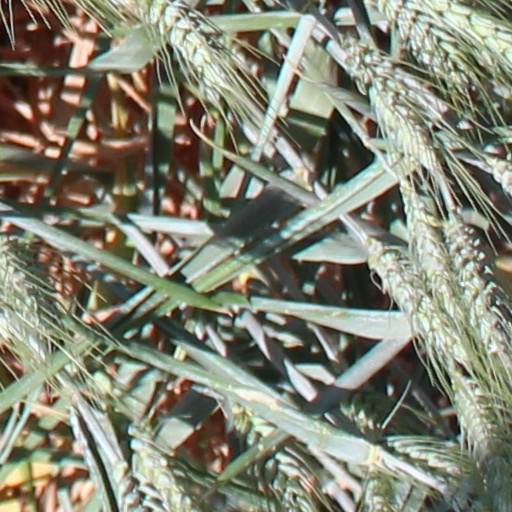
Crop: wheat